Harlem riot of 1964

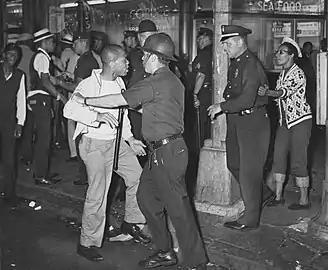
Confrontation between African Americans and police at Fulton Street and Nostrand Avenue on July 21, in Brooklyn.

The Brooklyn CORE branch had prepared an all-day march for Monday in support of the rioters and activists in Harlem. They protested the shooting of Powell and denounced police brutality against Harlem residents. After blocking four main intersections in the Bedford-Stuyvesant neighborhood, the CORE members and other protestors met at Nostrand Ave. and Fulton St., where the crowd swelled to about 1000 people. The crowd became more agitated, and ignored speakers at the rally.